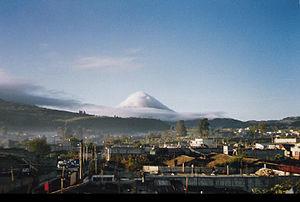
Le Santa María, également appelé par métonymie Santiaguito du nom de son dôme de lave ou encore Gagxanul, est un volcan du Guatemala. Il est en éruption depuis 1922 et produit fréquemment des nuées ardentes et des lahars qui ont entraîné des dégâts matériels et des morts parmi la population qui vit en contrebas.